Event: Ecuador Earthquake
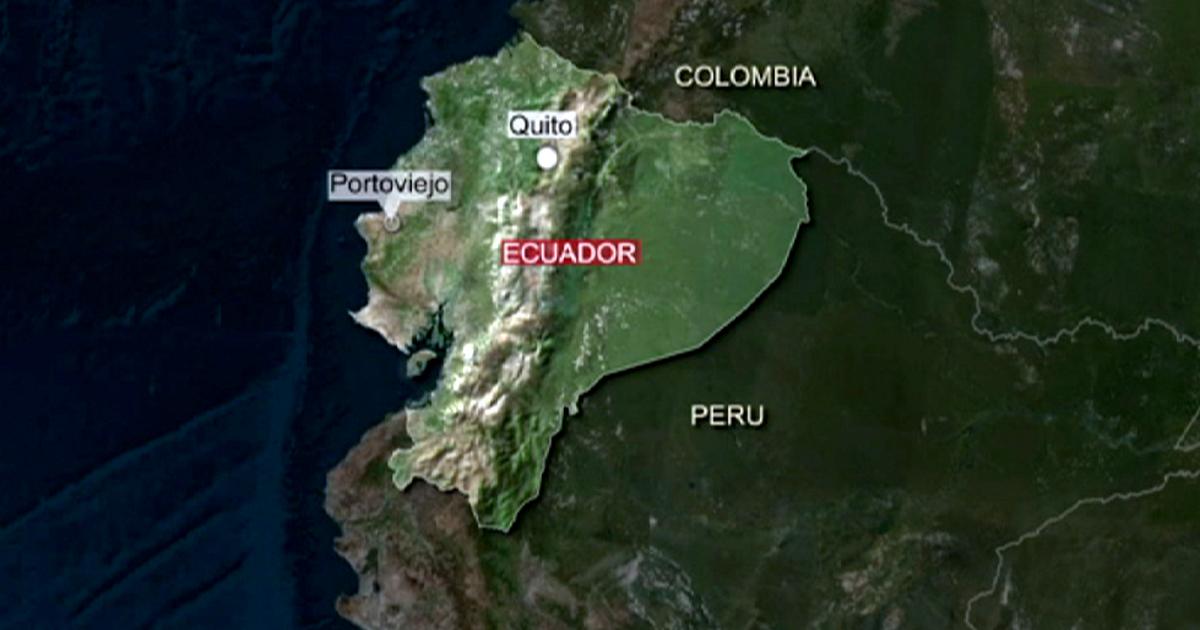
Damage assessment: no_damage